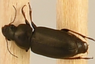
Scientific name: Selenophorus planipennis
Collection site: Central Plains Experimental Range NEON (CPER), plot CPER_003